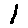
Label: 1